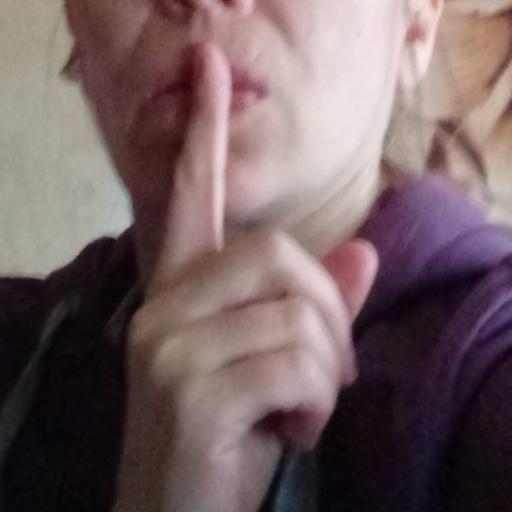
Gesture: mute